The Mark of Cain (1917 film)

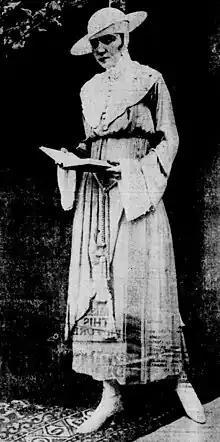
Newspaper publicity photo of Irene Castle for the film

The Mark of Cain is a 1917 American silent mystery film directed by George Fitzmaurice and starring Antonio Moreno, Irene Castle and J.H. Gilmour.